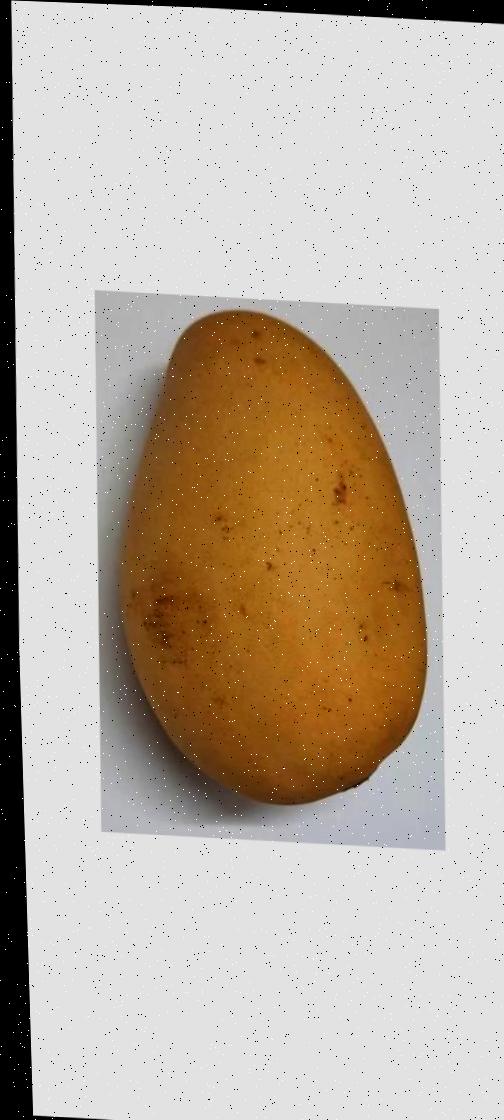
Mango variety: Katimon